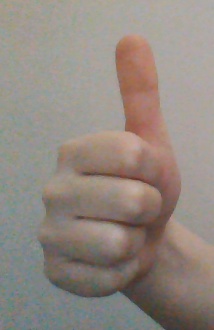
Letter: aleff